Brunswick Half Tide Dock

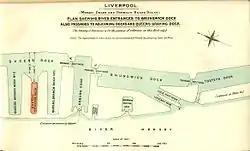
British Empire Dockyards and Ports, 1909, showing the position of the dock

Brunswick Half Tide Dock on the River Mersey, England, was a half tide dock and part of the Port of Liverpool. Situated near Brunswick Dock in the southern dock system, it only connected directly to the river.